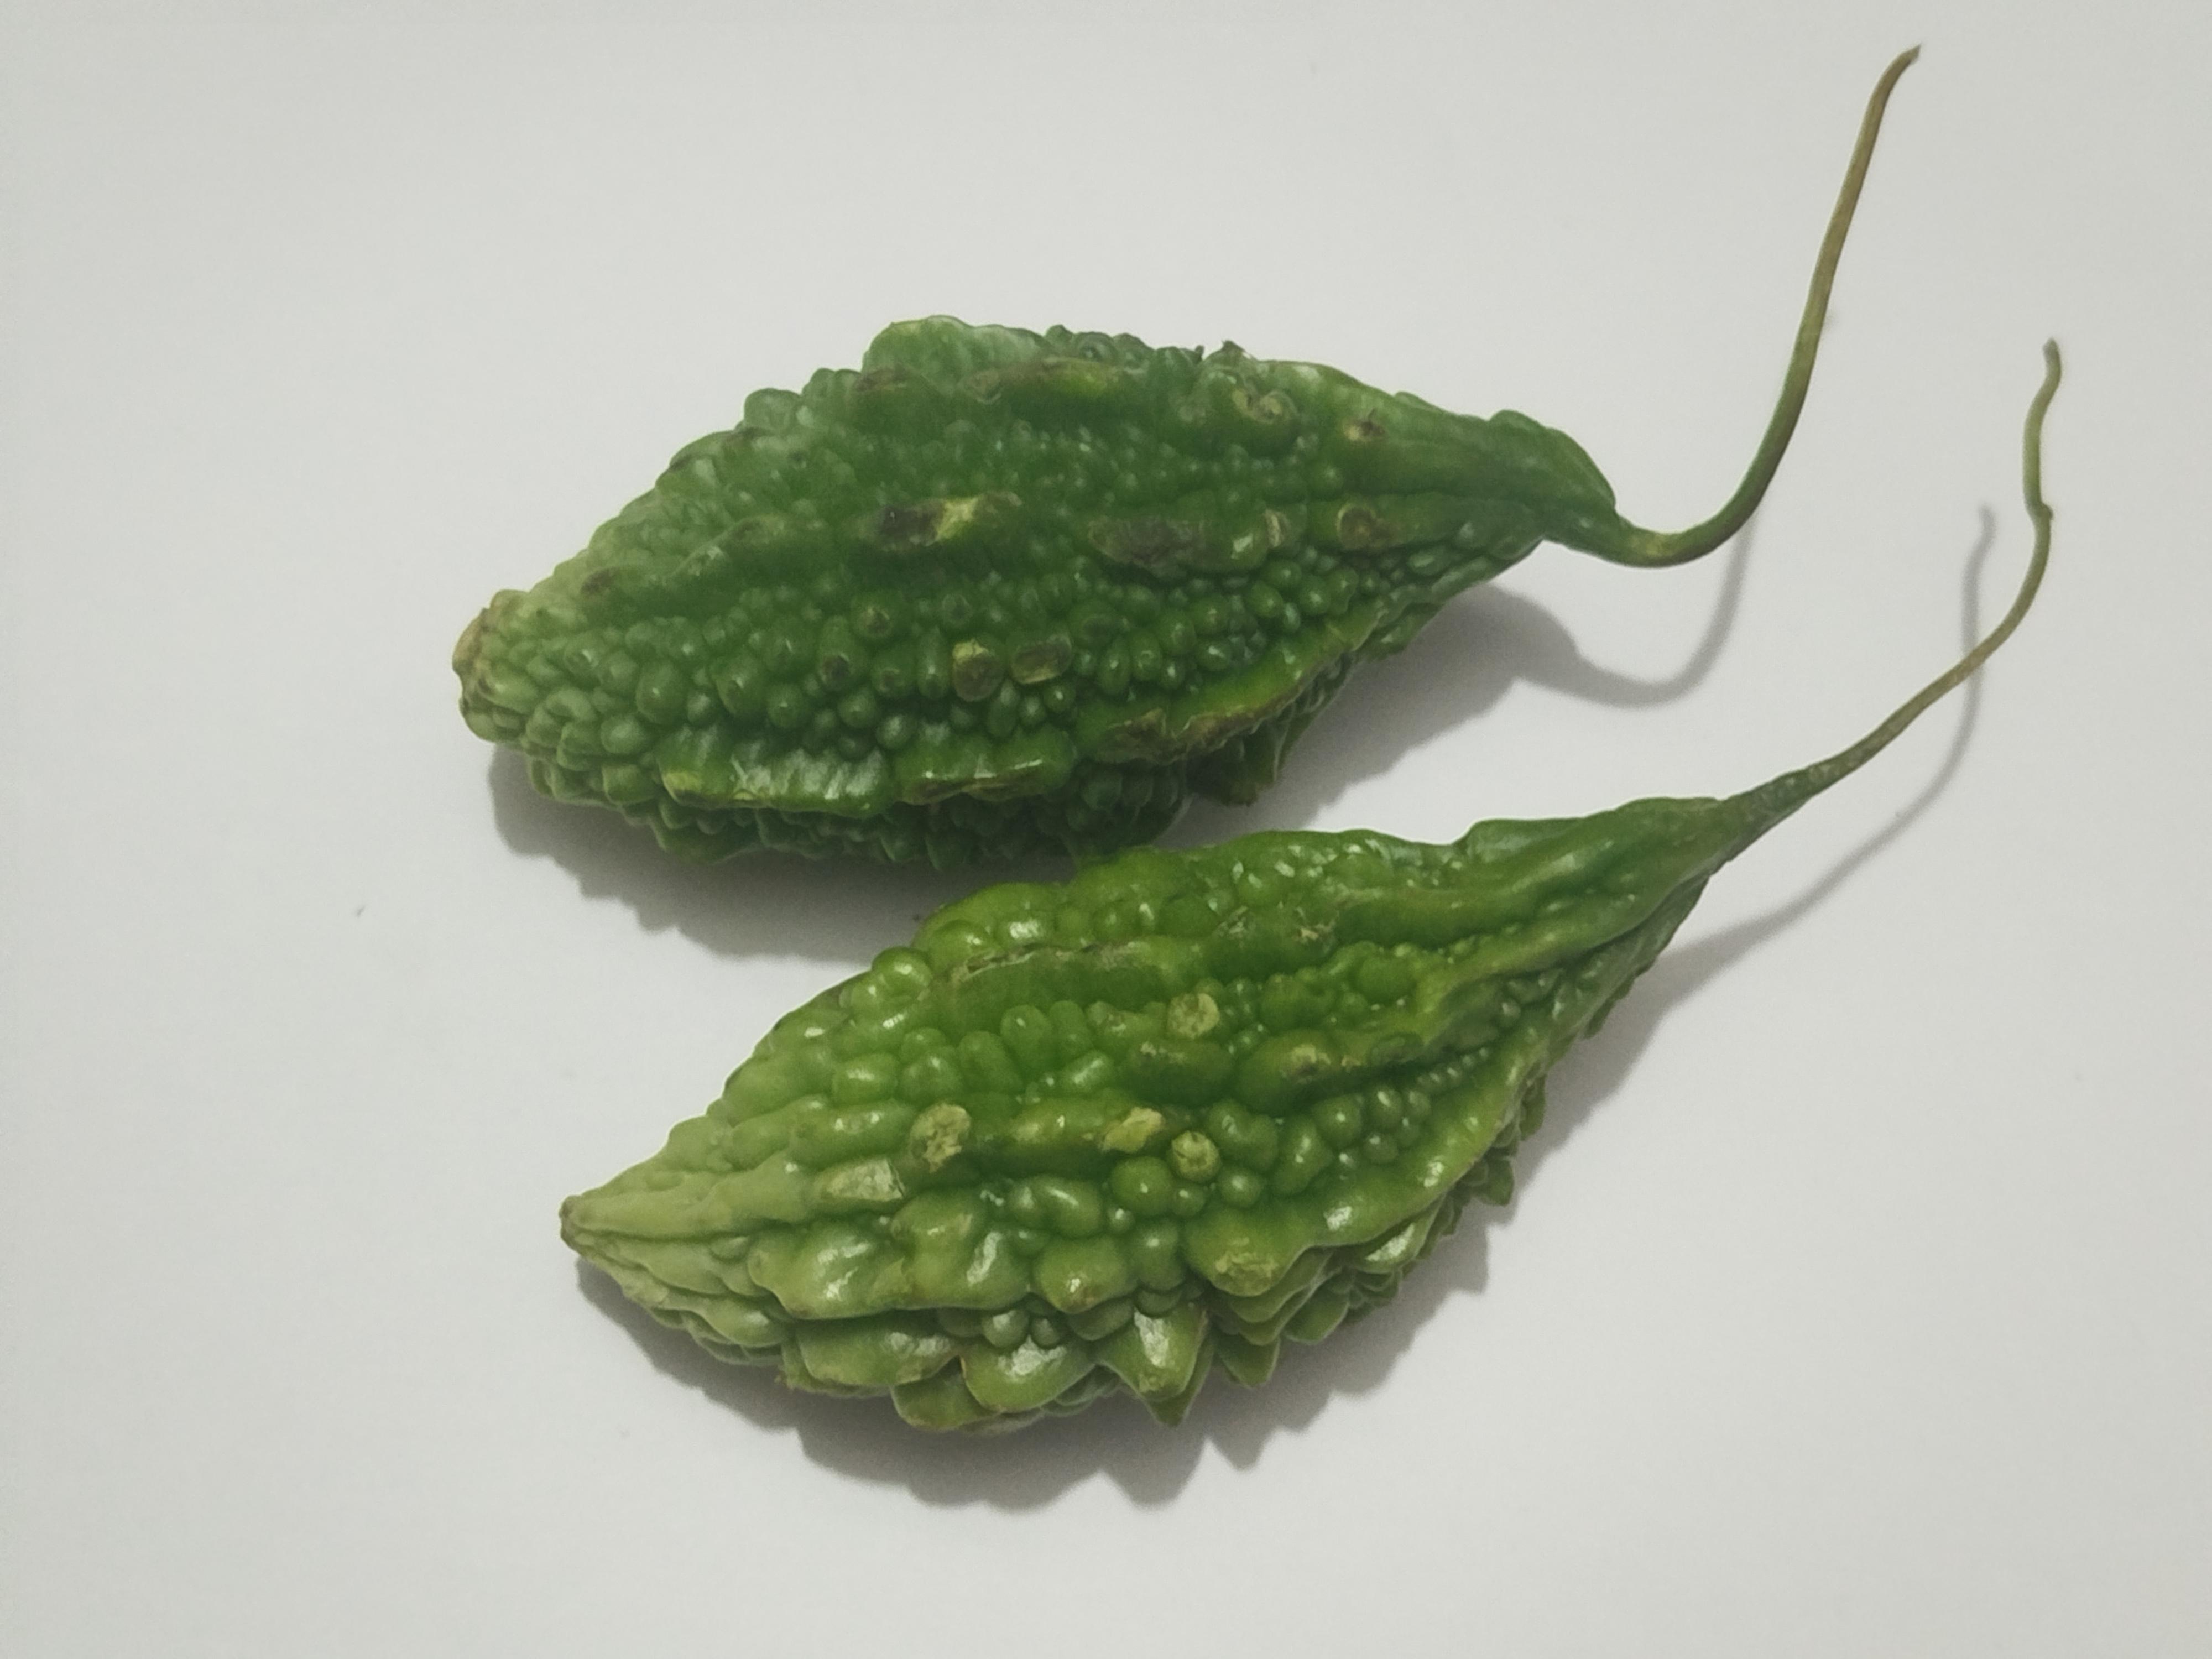
Label: Bitter melon